Wild Kitty

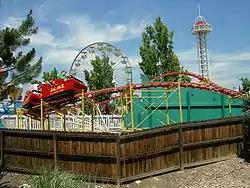
Wild Kitty at Elitch Gardens

Wild Kitty was a steel roller coaster. It was located at Elitch Gardens Theme Park in Denver, Colorado, from 1995 to 2012, then was relocated to Frontier City in Oklahoma City, Oklahoma, in 2013. It closed at the end of the 2018 season and was replaced by Frankie's Mine Train. It was a simple junior roller coaster with a single lift hill and several small bunny hills laid out in an oval. The train made three loops around the track.